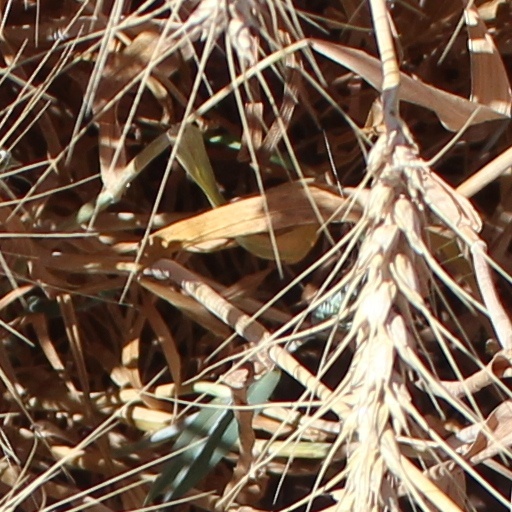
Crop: wheat